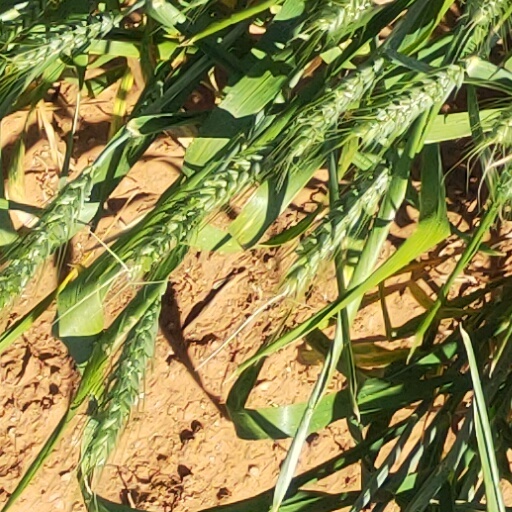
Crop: wheat